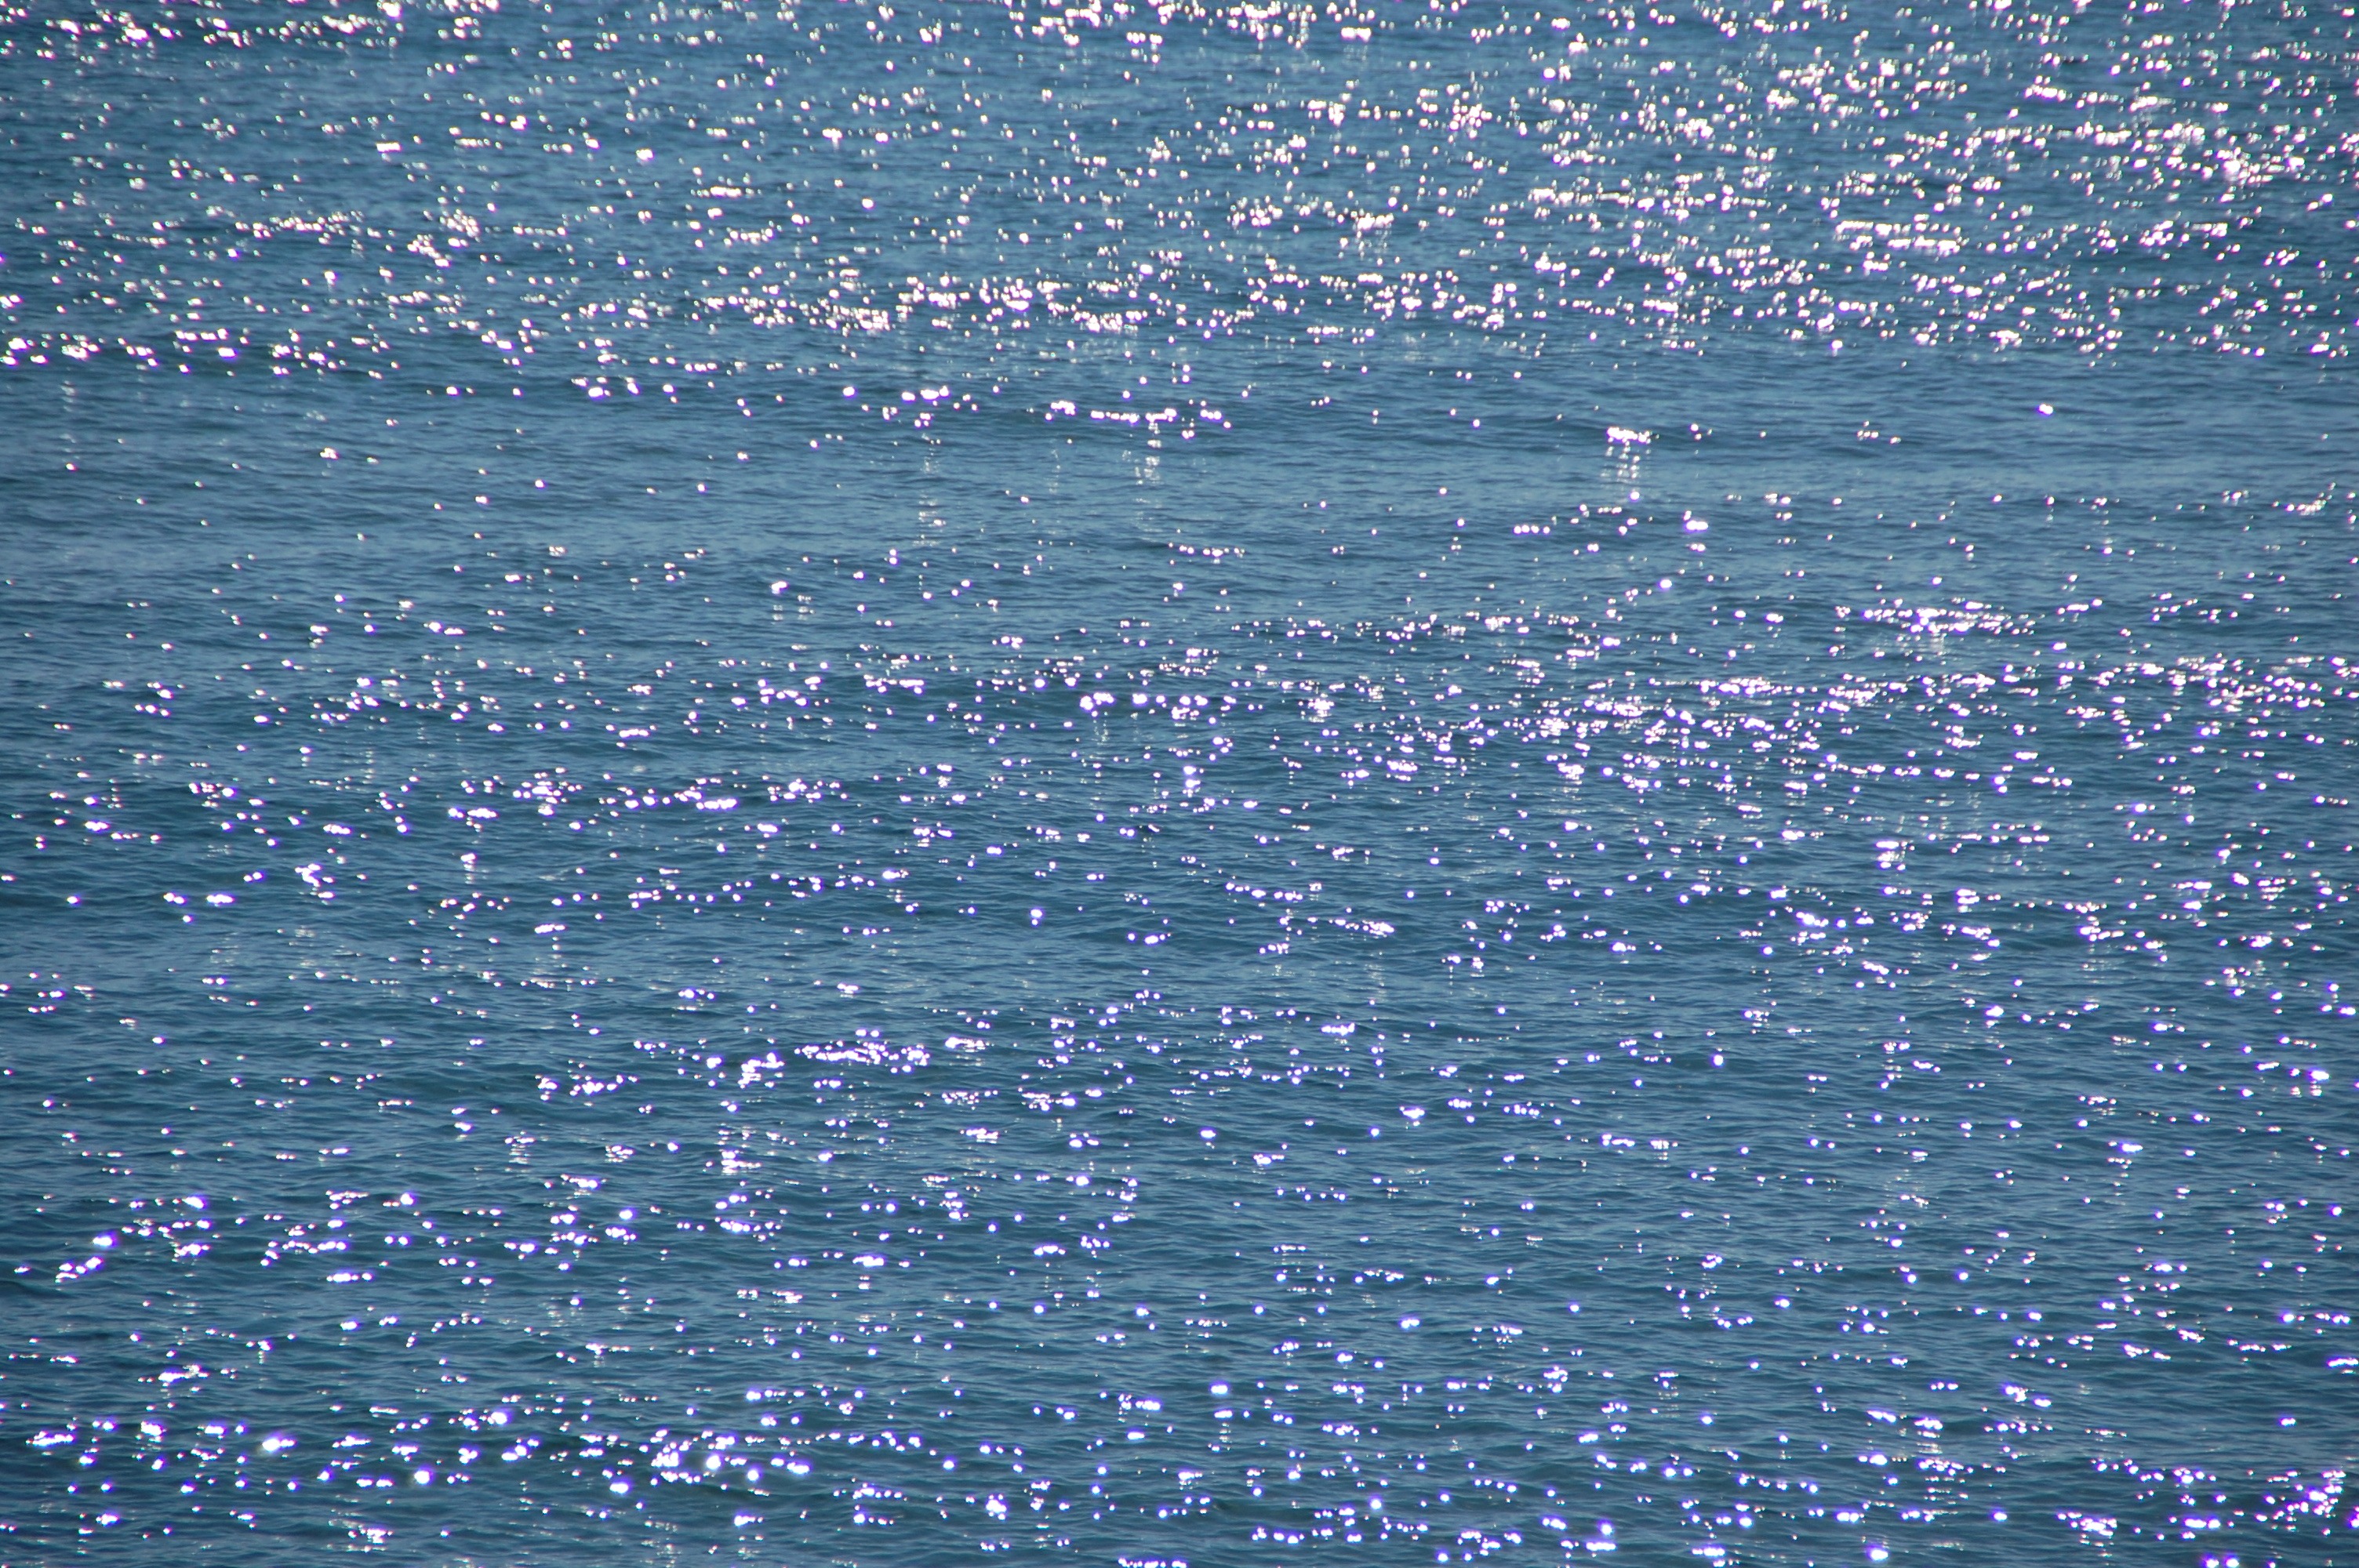
sea, coast, water, ocean, horizon, sky, shore, wave, flock, reflection, blue, reflections, mudflat, wind wave